Volvo Tundra

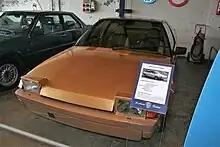
Volvo Tundra in the Bertone Collection

The Volvo Tundra is a concept car built and designed by Bertone in 1979.